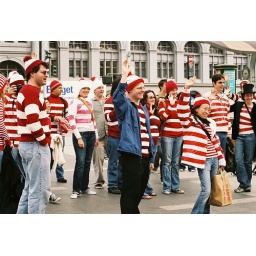
the girl in the front with the paper bag was the instigator of the waldo event